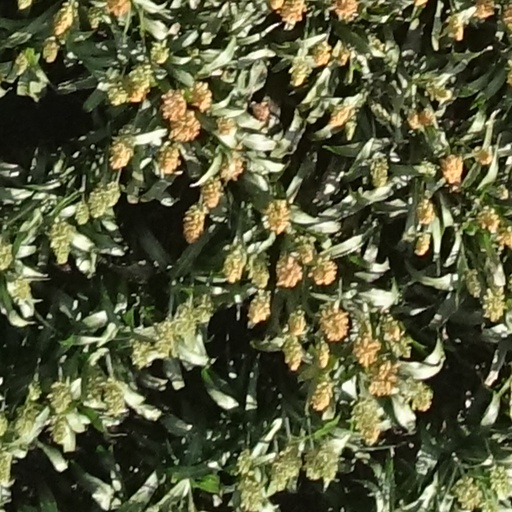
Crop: sorghum